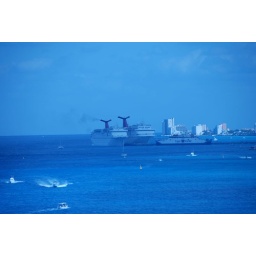
cruise ships anchored down the coast in Cozumel